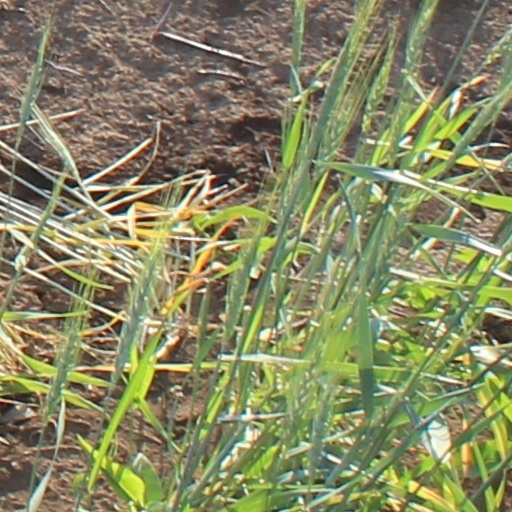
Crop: wheat